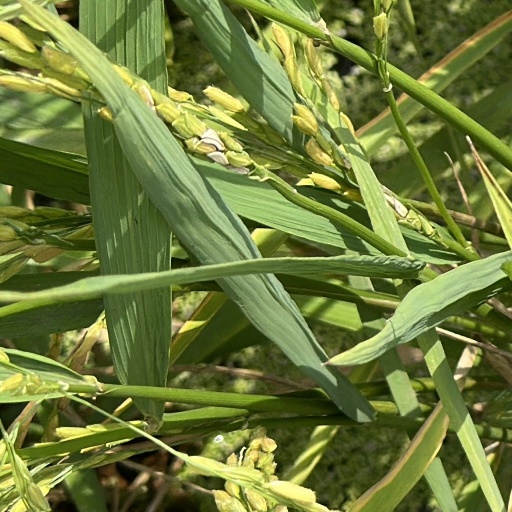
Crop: rice